Mei Yaochen

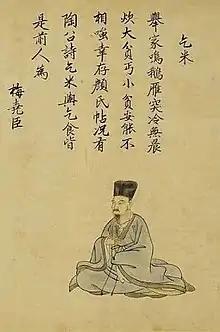
Mei Yaochen, painted by Kanō Tsunenobu in the 18th century.

Mei Yaochen (1002–1060) was a Chinese poet of the Song dynasty. He was one of the pioneers of the "new subjective" style of poetry which characterized Song poetry.